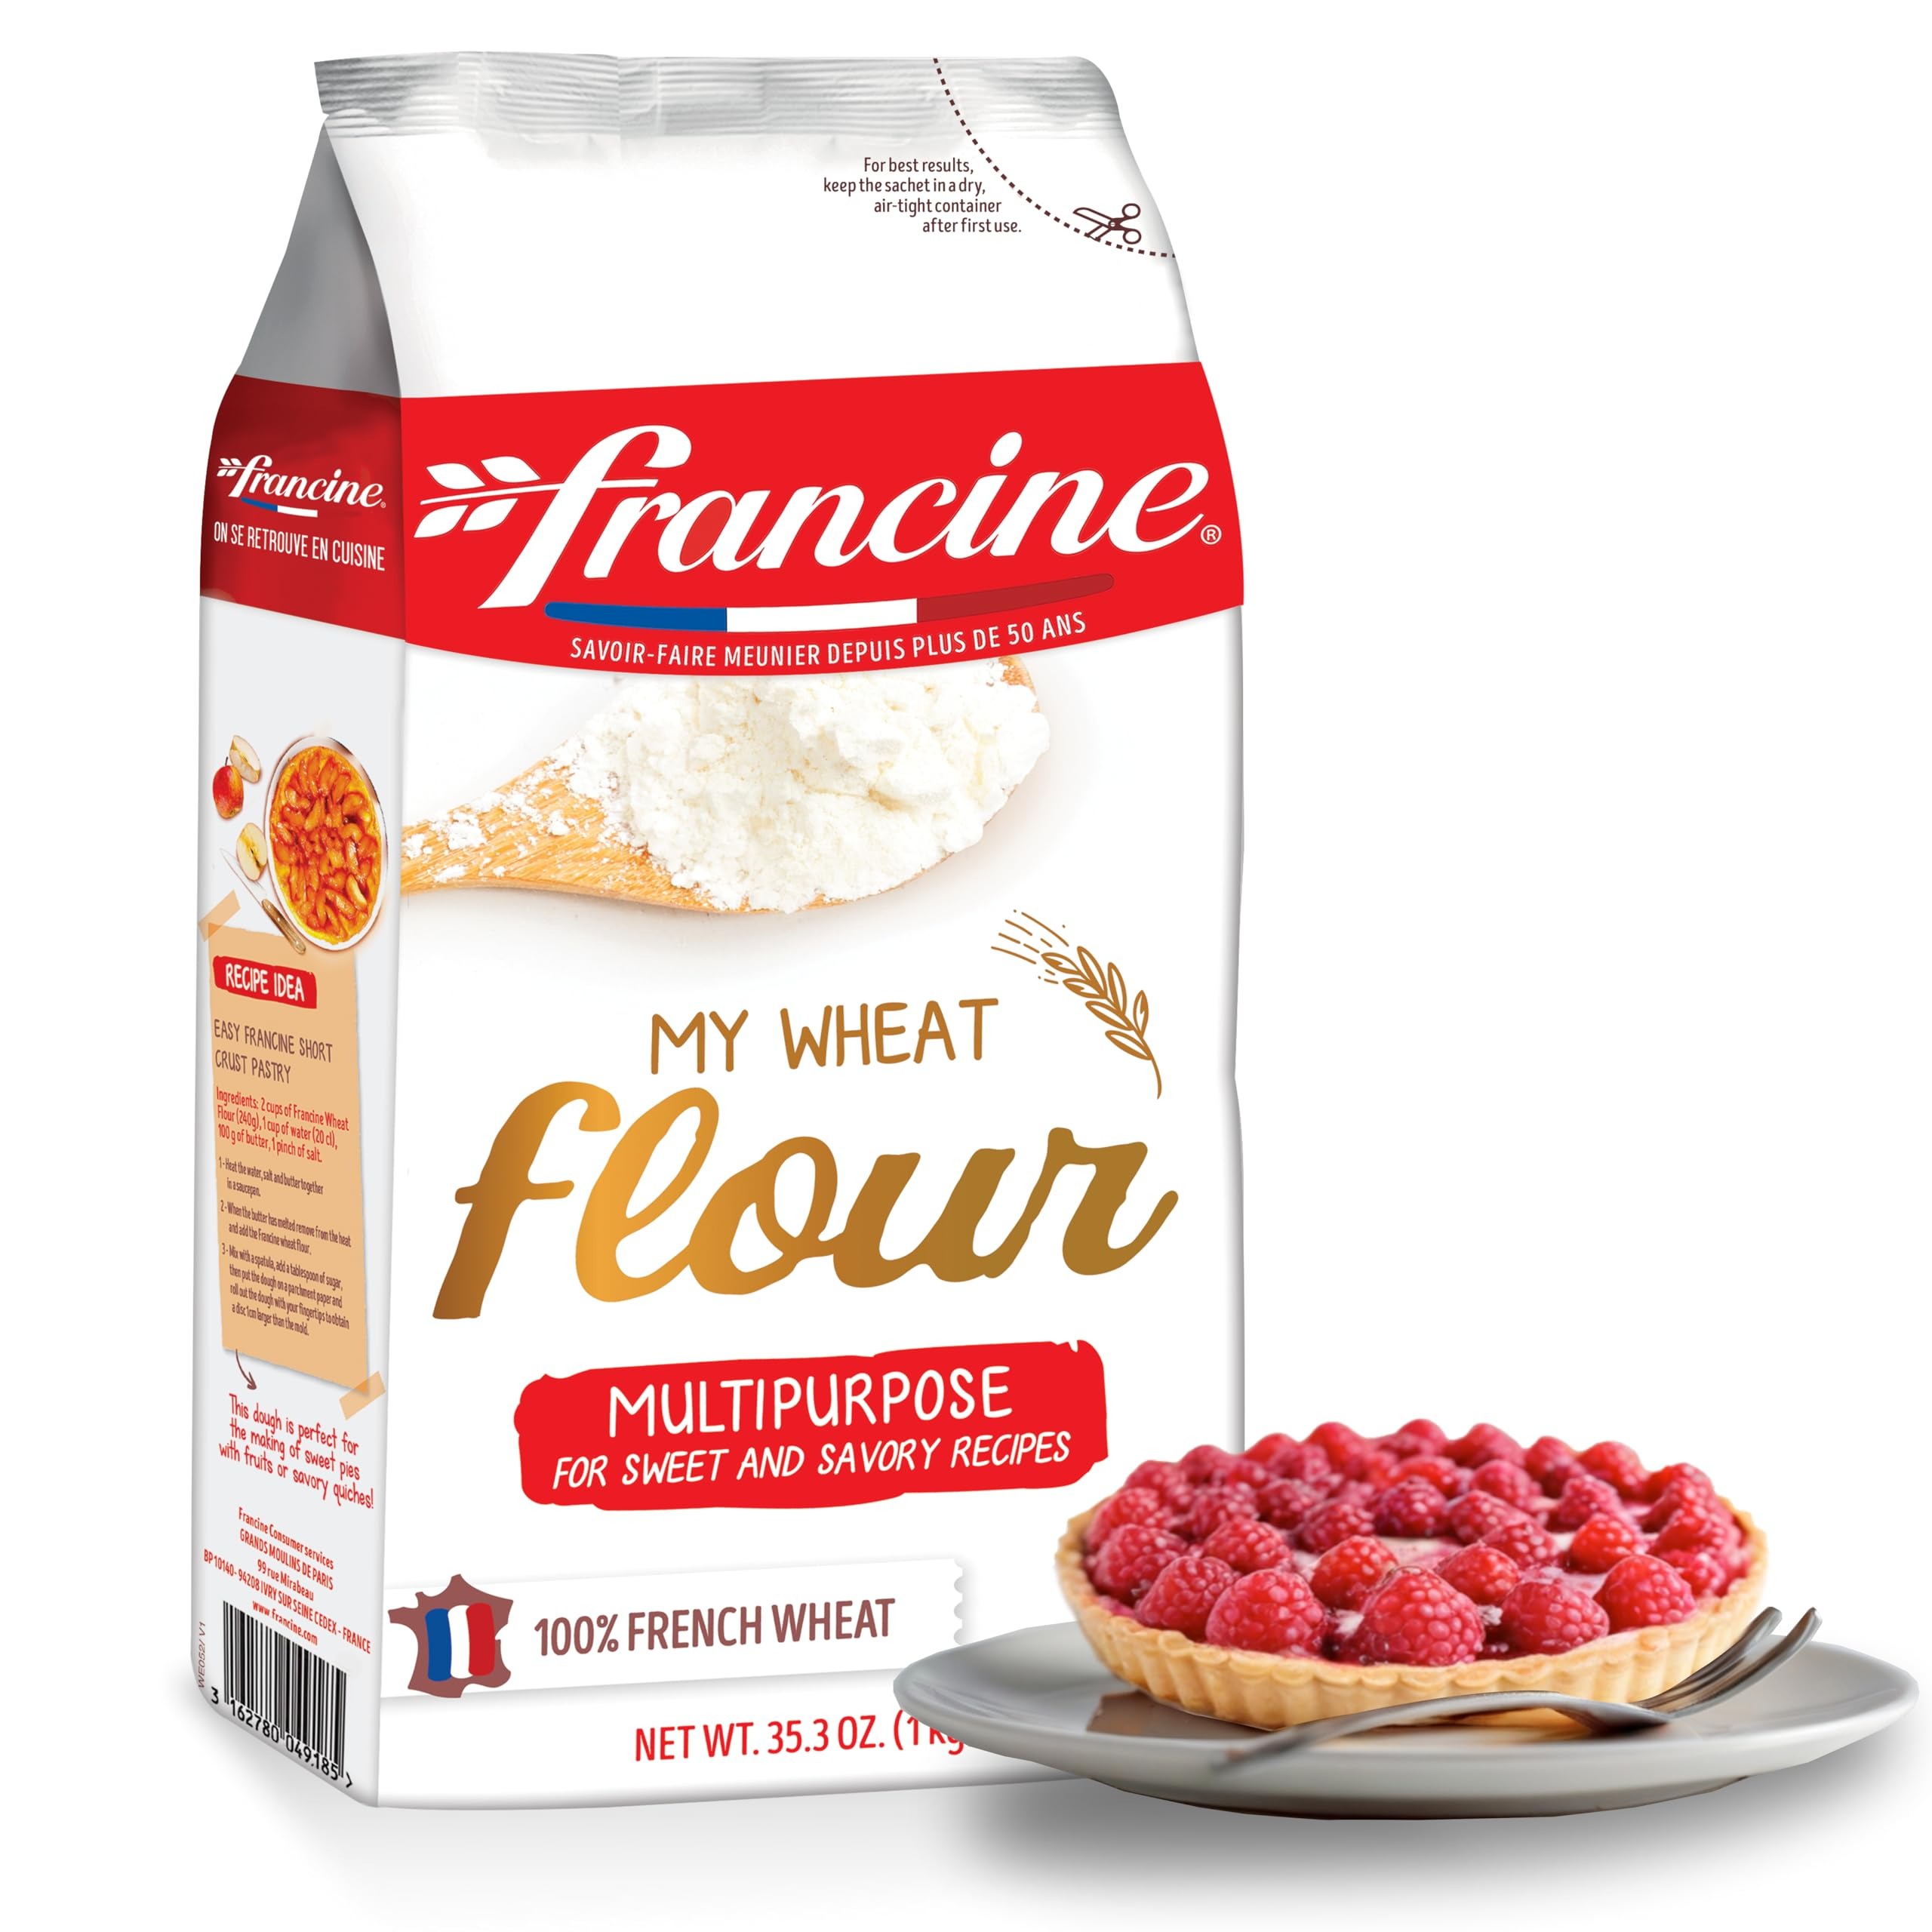
Item Name: Francine Farine de Ble Tous Usages - French All Purpose Wheat Flour - 2.2 lbs
Bullet Point 1: Best ally for everyday cooked meals
Bullet Point 2: Ideal for sweet or savoury receipts
Bullet Point 3: Made from 100% French wheat flour
Bullet Point 4: Product imported from France
Value: 35.2
Unit: Ounce

Price: 7.49